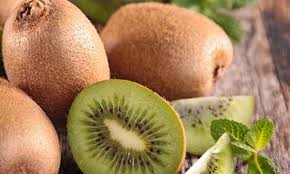
Label: Kiwi